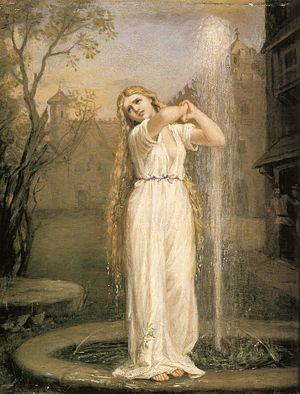
Les ondines dont le nom dérive du mot onde, sont des génies des eaux dans la mythologie germanique ou alsacienne.
Cette liste regroupe les créatures légendaires, c'est-à-dire des créatures dont l’existence a été l’objet de croyances passées ou actuelles.
Ondine est une pièce de théâtre de Jean Giraudoux, créée le 4 mai 1939 au Théâtre de l'Athénée, à Paris, dans une mise en scène de Louis Jouvet, des décors et des costumes de Roland Oudot, avec Madeleine Ozeray dans le rôle-titre et Louis Jouvet dans le rôle du Chevalier Hans.
Une fée est un être légendaire, généralement décrit comme anthropomorphe et féminin, d'une grande beauté, capable de conférer des dons aux nouveau-nés, de voler dans les airs, de lancer des sorts et d'influencer le futur. L'idée que l'Homme se fait des fées varie selon les cultures et les pays : revenantes, anges déchus, élémentaires ou même humaines, minuscules ou immenses, toutes sont étroitement liées aux forces de la nature et au concept de monde parallèle. La Befana, la Dame blanche, les sirènes, les nymphes, Morgane, Viviane et une grande variété d'êtres et de créatures généralement féminines peuvent être considérés comme des « fées ». Les Anglo-Saxons utilisent le nom « fairies » pour désigner les fées, mais également toutes les petites créatures anthropomorphes du folklore païen telles que les lutins, les nains et les elfes.